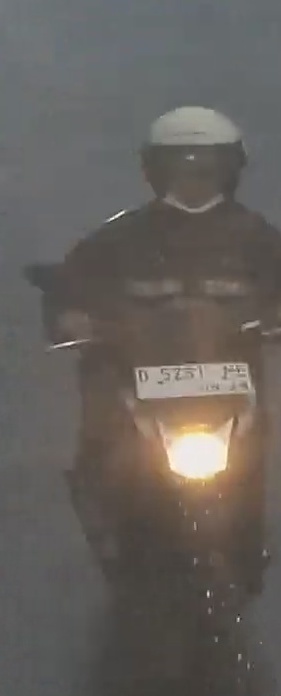
person-with-helmet: 1
person-without-helmet: 0